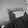
ASL letter: G